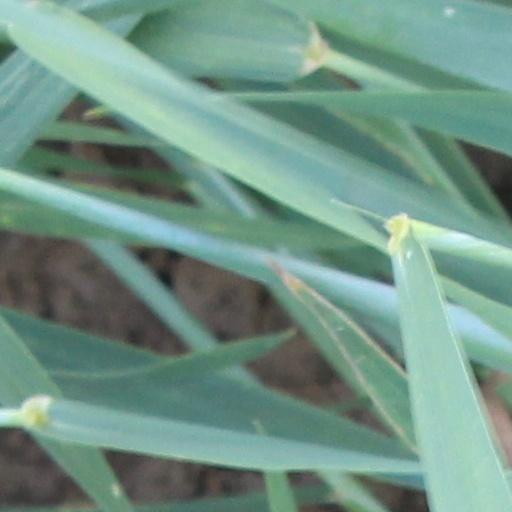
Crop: wheat